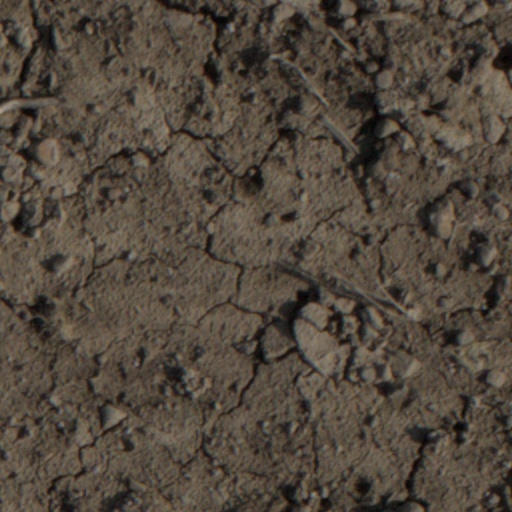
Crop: wheat